Deepwater Horizon oil spill

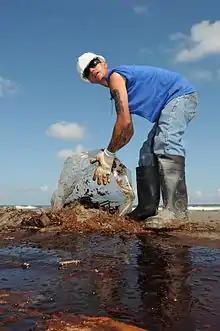
A worker cleans up oily waste on Elmer's Island just west of Grand Isle, La., 21 May 2010

In 2012, tar balls continued to wash up along the Gulf coast and in 2013, tar balls could still be found in on the Mississippi and Louisiana coasts, along with oil sheens in marshes and signs of severe erosion of coastal islands, brought about by the death of trees and marsh grass from exposure to the oil. In 2013, former NASA physicist Bonny Schumaker noted a "dearth of marine life" in a radius around the well, after flying over the area numerous times since May 2010.